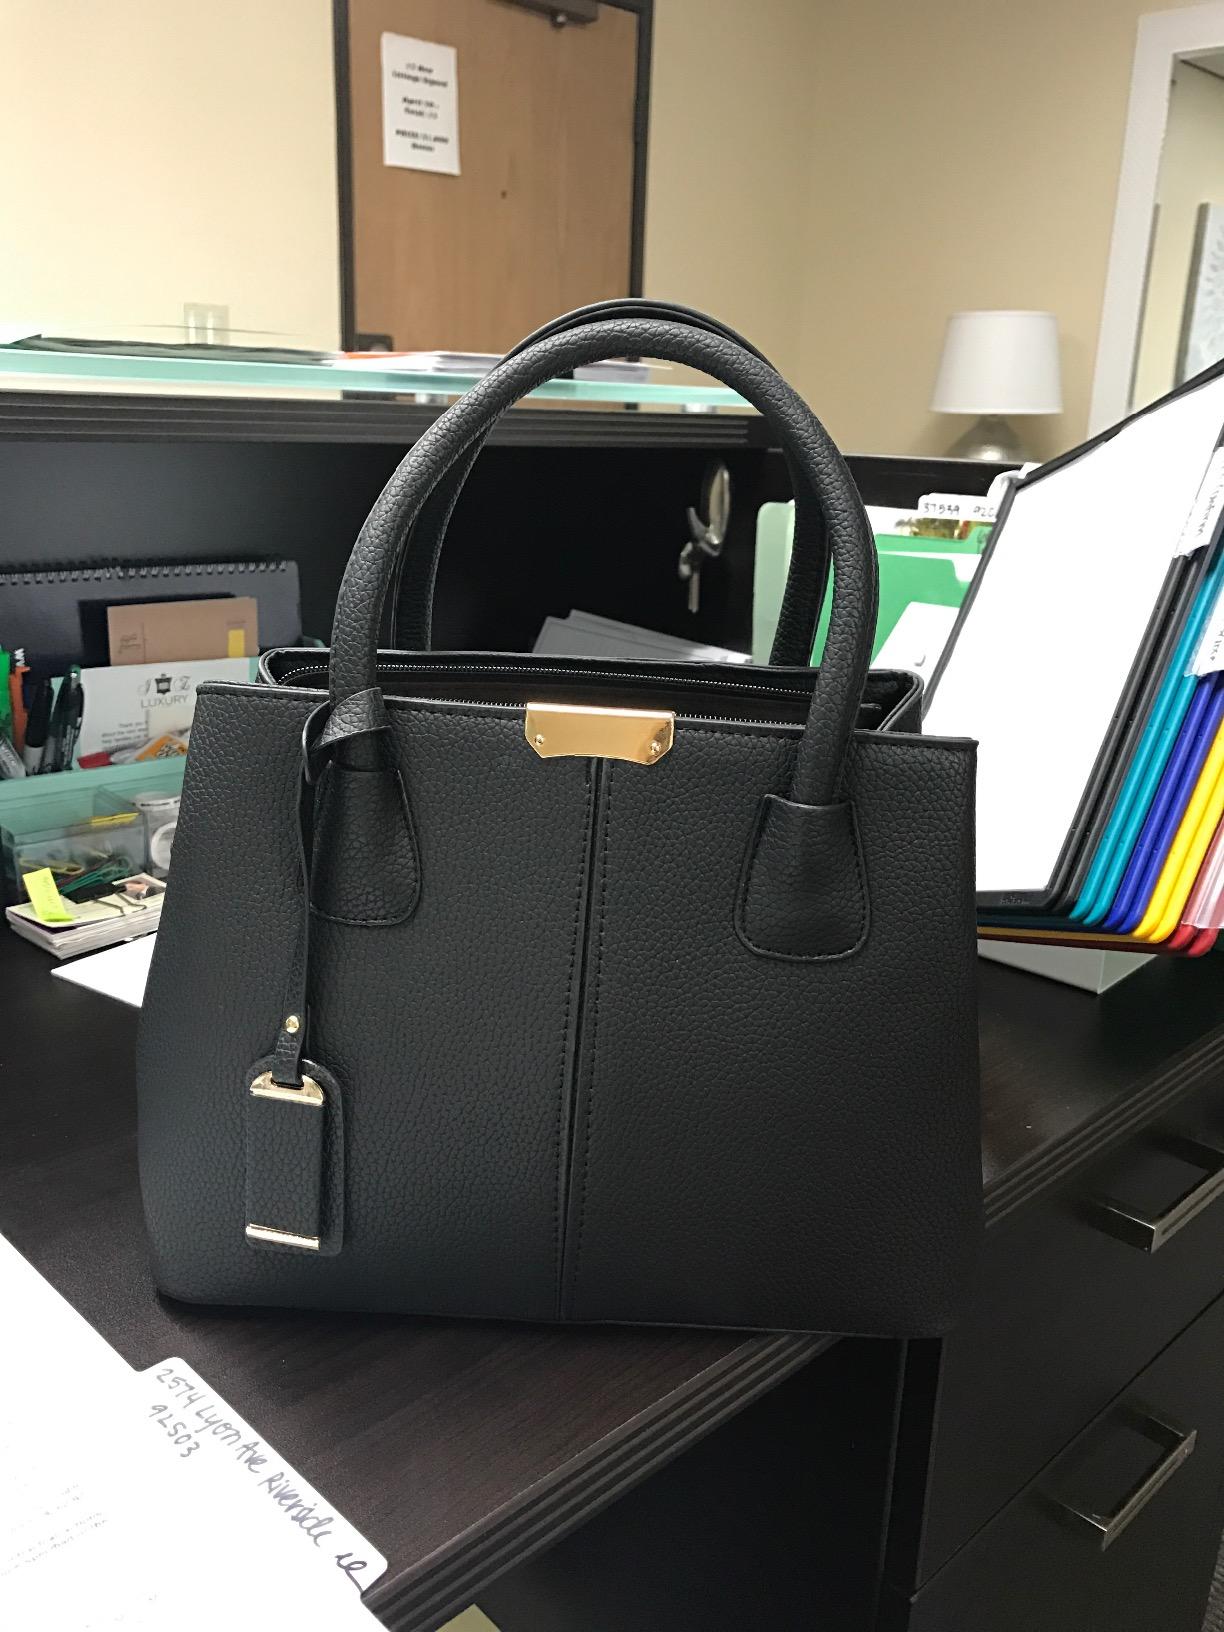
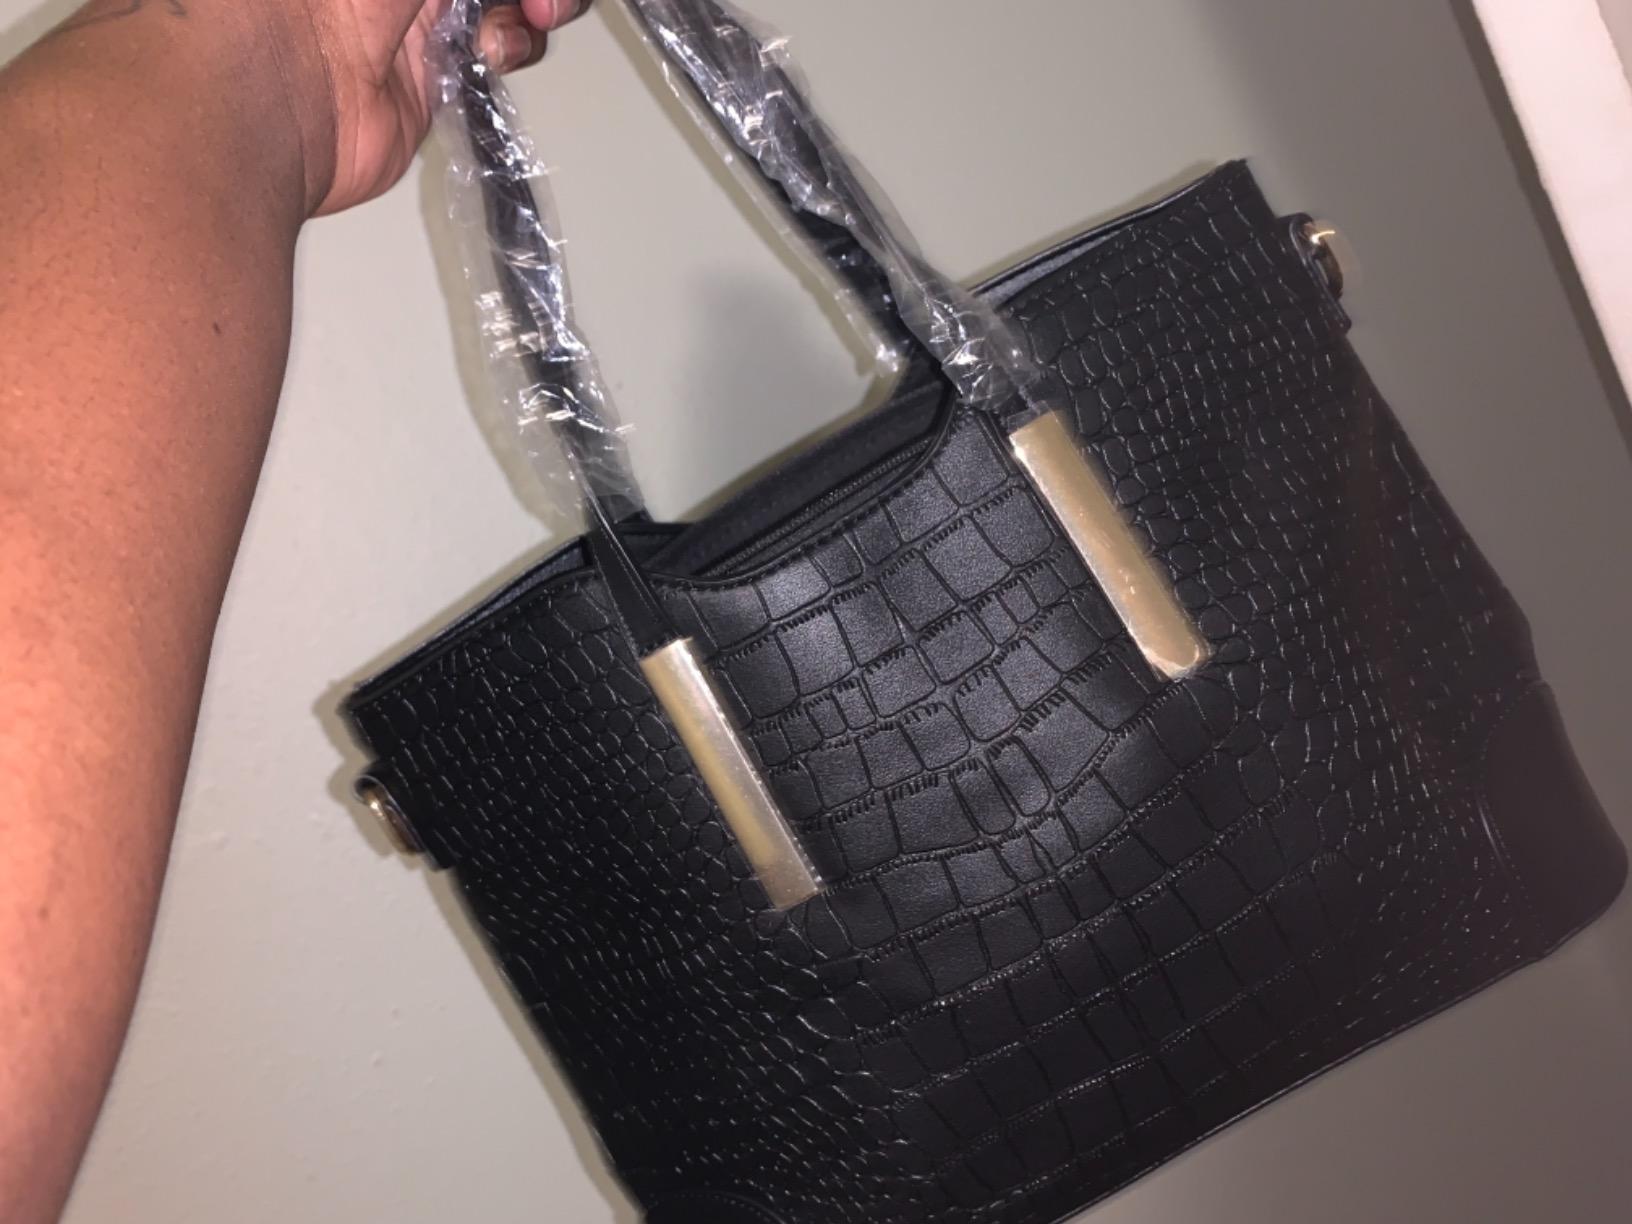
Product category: accessories_handbag
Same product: no